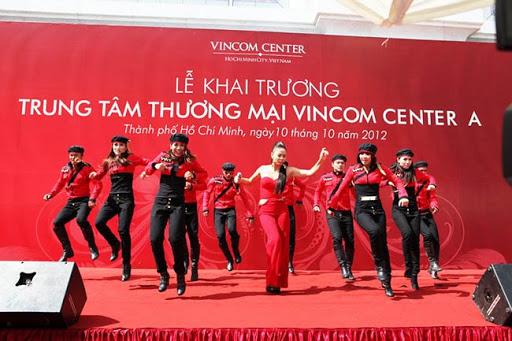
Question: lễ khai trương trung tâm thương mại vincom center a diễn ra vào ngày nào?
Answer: lễ khai trương trung tâm thương mại vincom center a diễn ra vào ngày 10 tháng 10 năm 2012